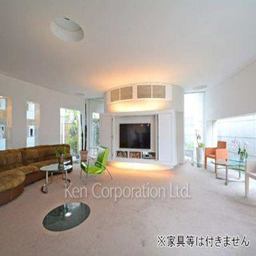
located this top - floor open - plan apartment will cost you $11 million .